Tomie: Replay

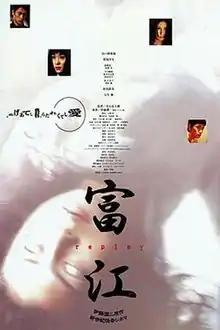

is a 2000 Japanese horror film directed by Fujirō Mitsuishi. It is the second installment of the "Tomie" film series, based on a manga of the same name by Junji Ito, specifically the "Basement" chapter.